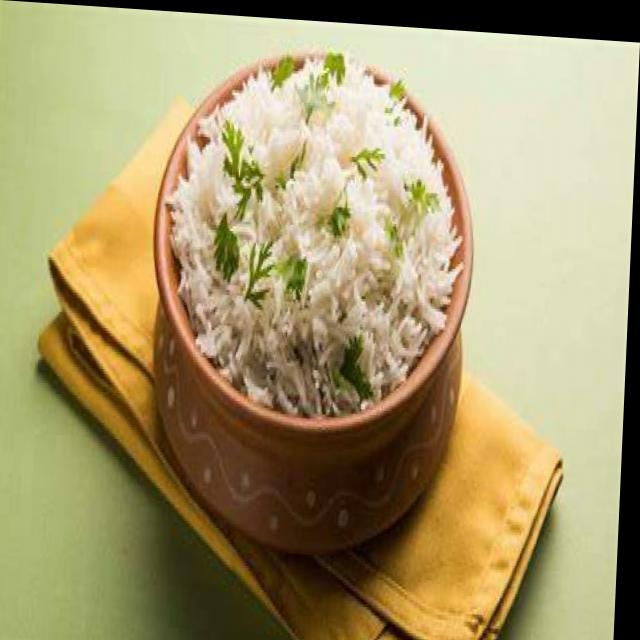
Dish: white_rice